Koovi

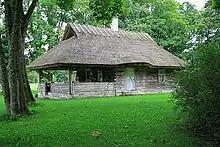
Birthplace of writer August Mälk in Koovi

Before the administrative reform in 2017, the village was in Lääne-Saare Parish.